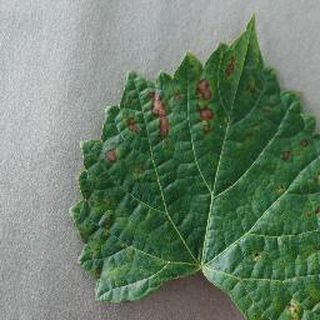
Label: grape_esca_black_measles